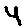
Label: 4